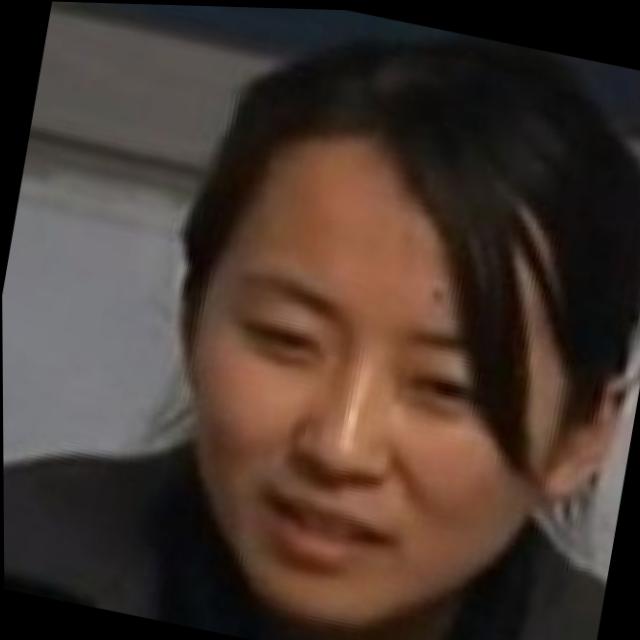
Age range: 21-44